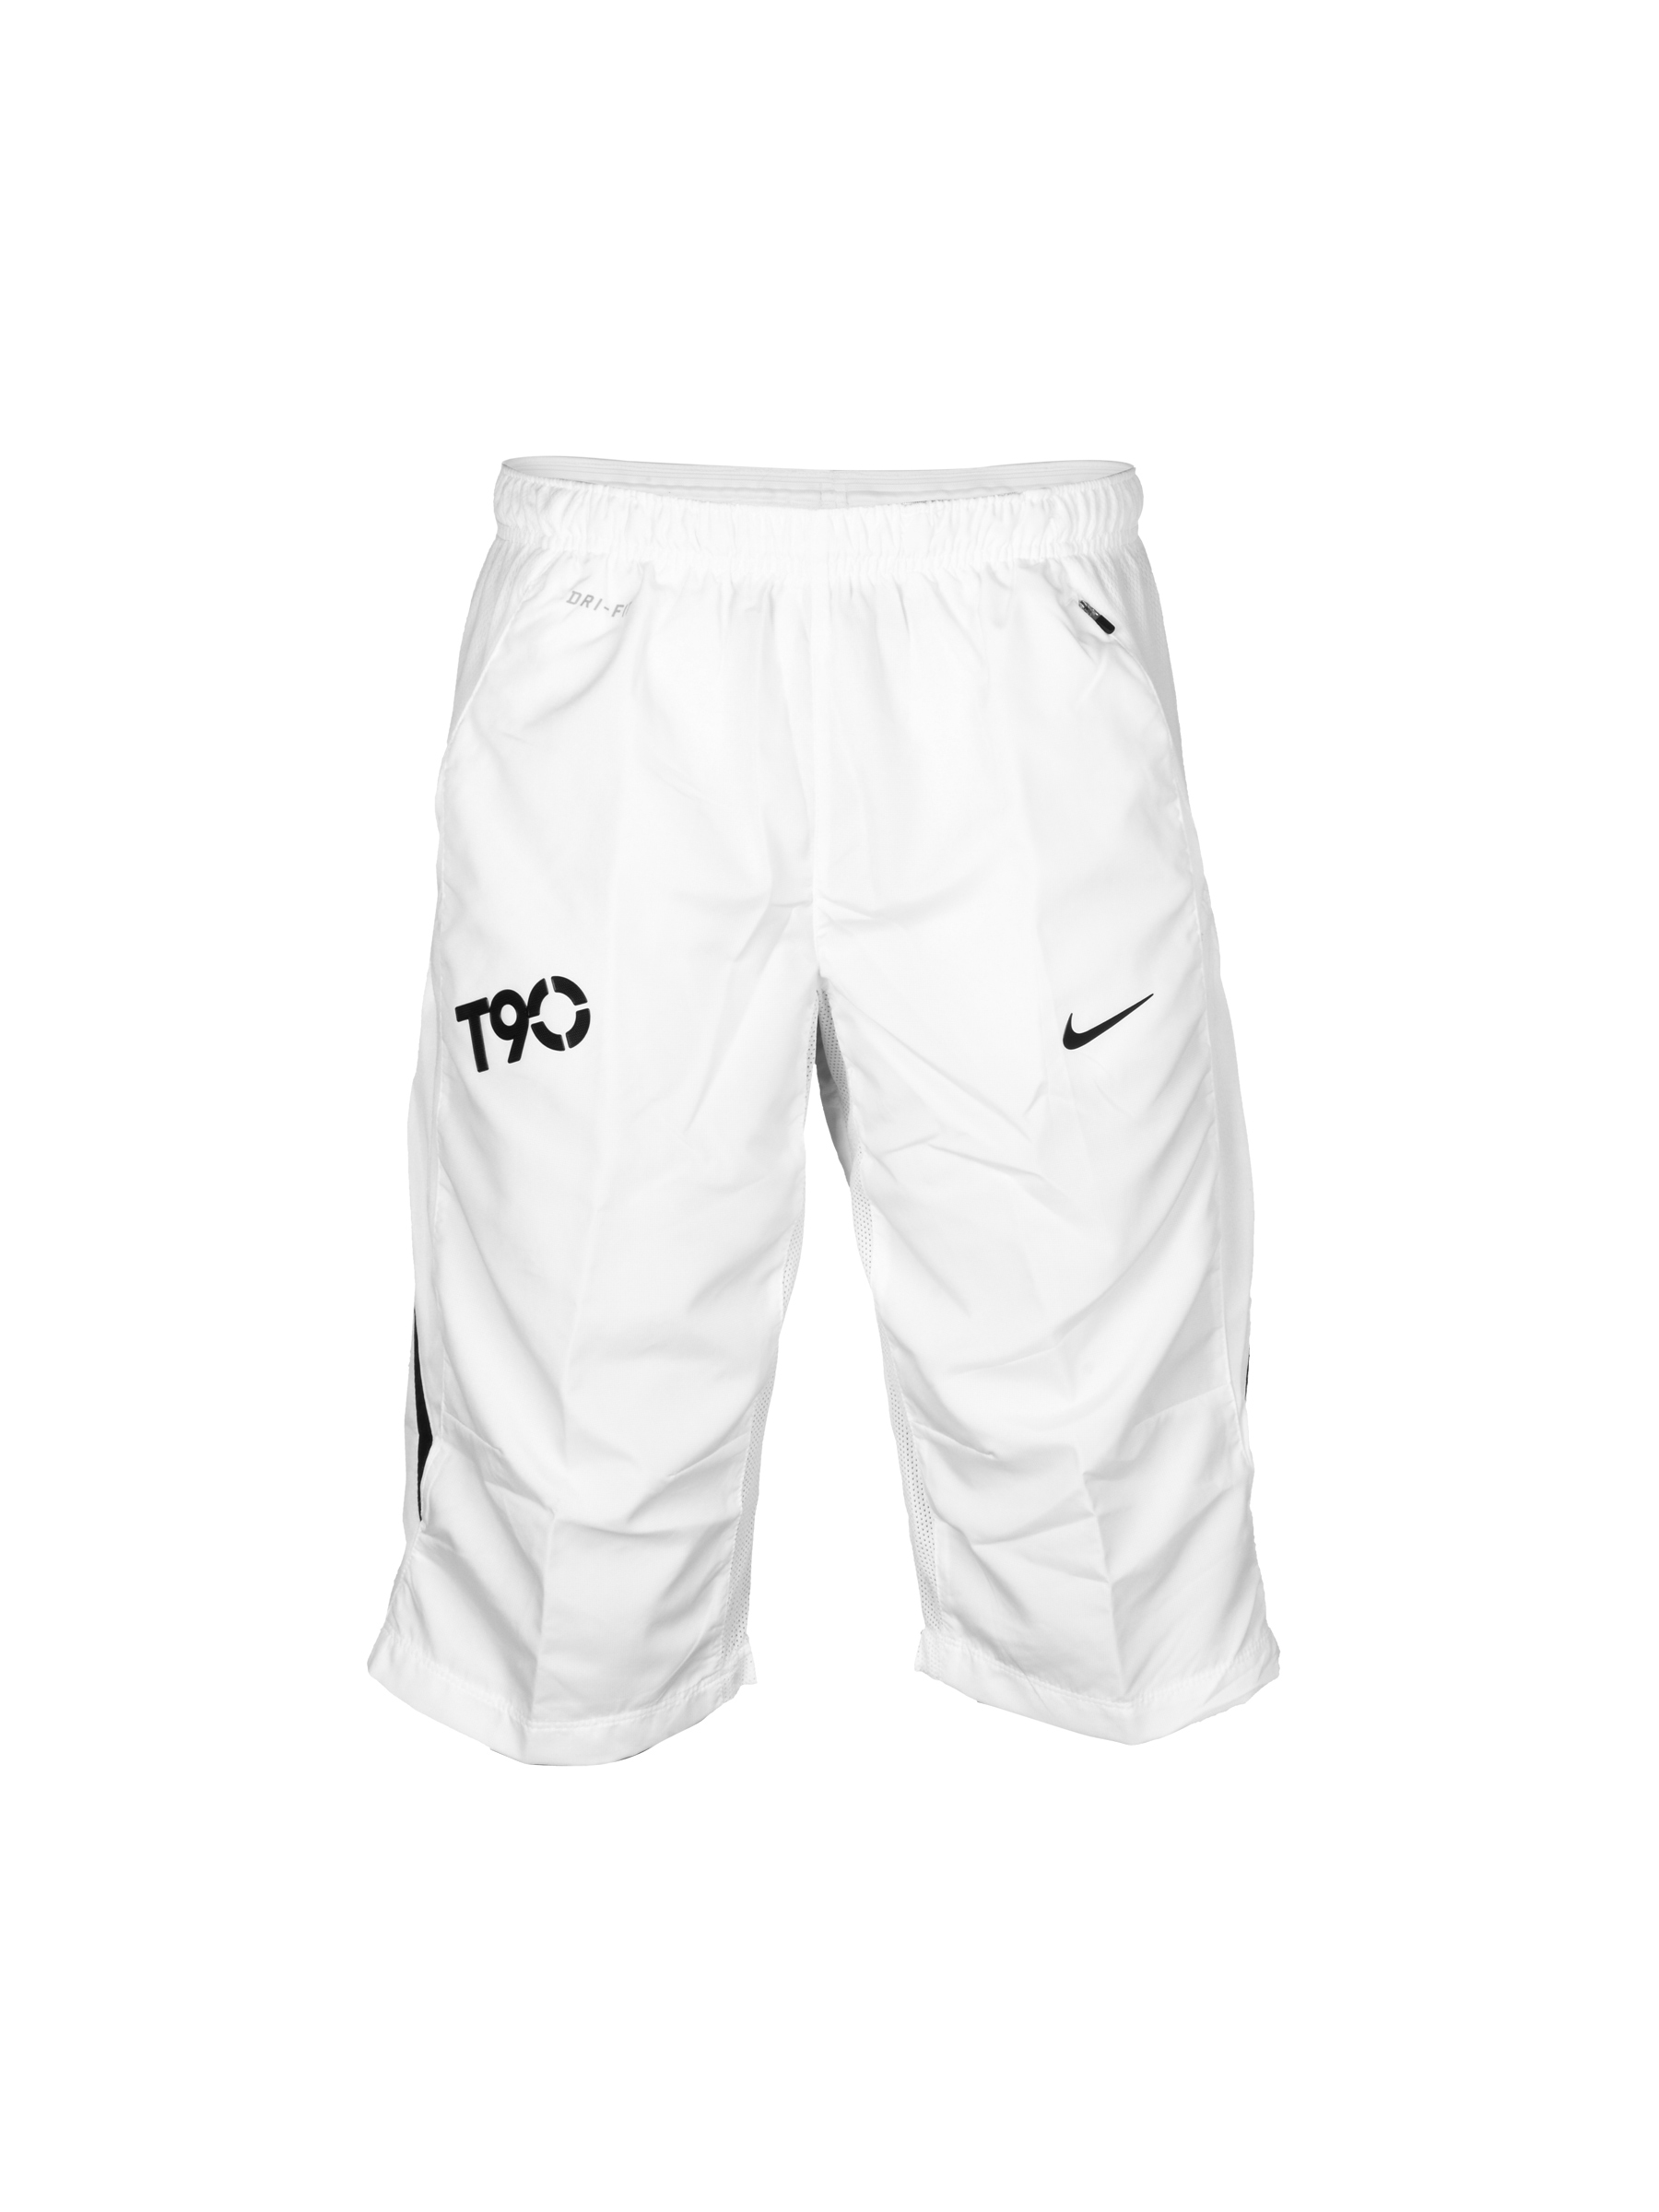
Nike Men's AS T90 3/4 WO White Shorts
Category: Apparel / Bottomwear / Shorts
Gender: Men
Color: White
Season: Summer 2011
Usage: Sports